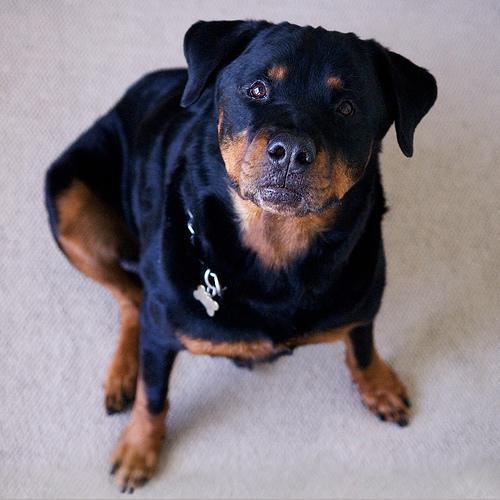
Rottweiler